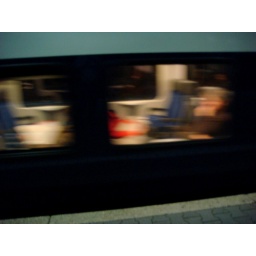
nice colouring, white and blue string around the window, and a logo is in red... and seats are matching blue in colour.